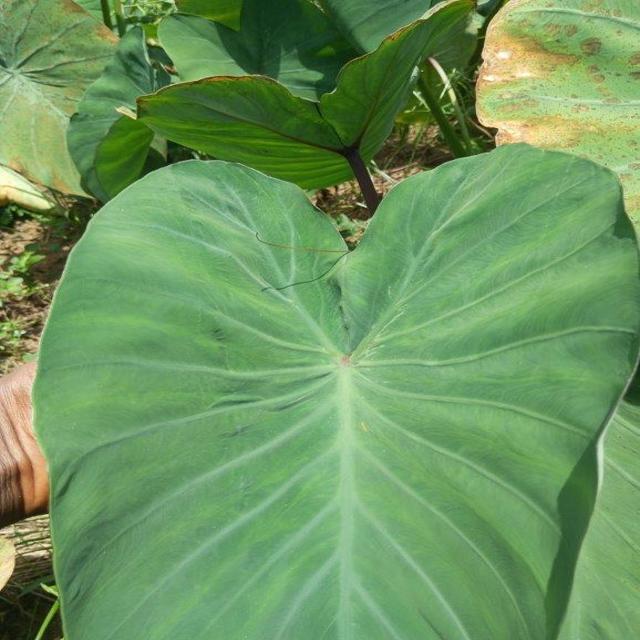
Label: Healthy